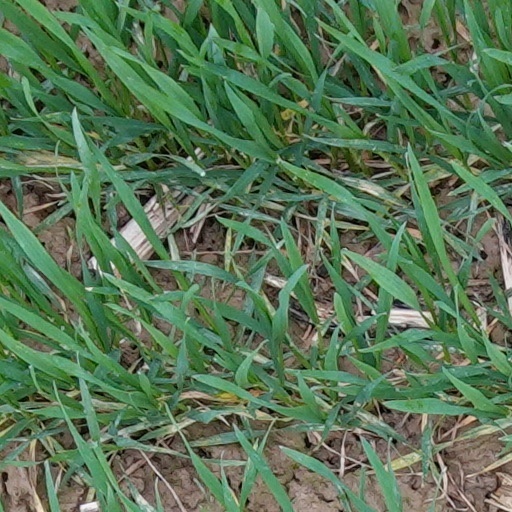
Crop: wheat